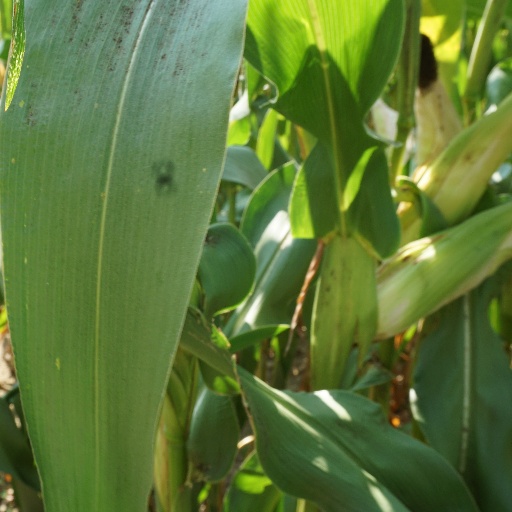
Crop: maize; corn